Architecture of Toronto

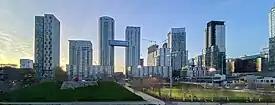
The skyline of CityPlace, made up of high-rises built during the early 21st century.

Outside of the core, even new neighbourhoods experienced significant high-rise apartment building construction, as builders embraced the "towers in the park" design, invented by Le Corbusier. The towers were built further from the sidewalk, leaving room on the property around the edifice for parking, lawns, trees, and other landscaping. They are typically simple, brick-clad high-rise buildings with rectangular footprints and little ornamentation other than repeating series of balconies for each apartment. However, some apartment buildings from this era utilize less conventional designs in the "tower in the park" format, such as the Prince Arthur Towers, Jane-Exbury Towers and 44 Walmer Road designed by Uno Prii.